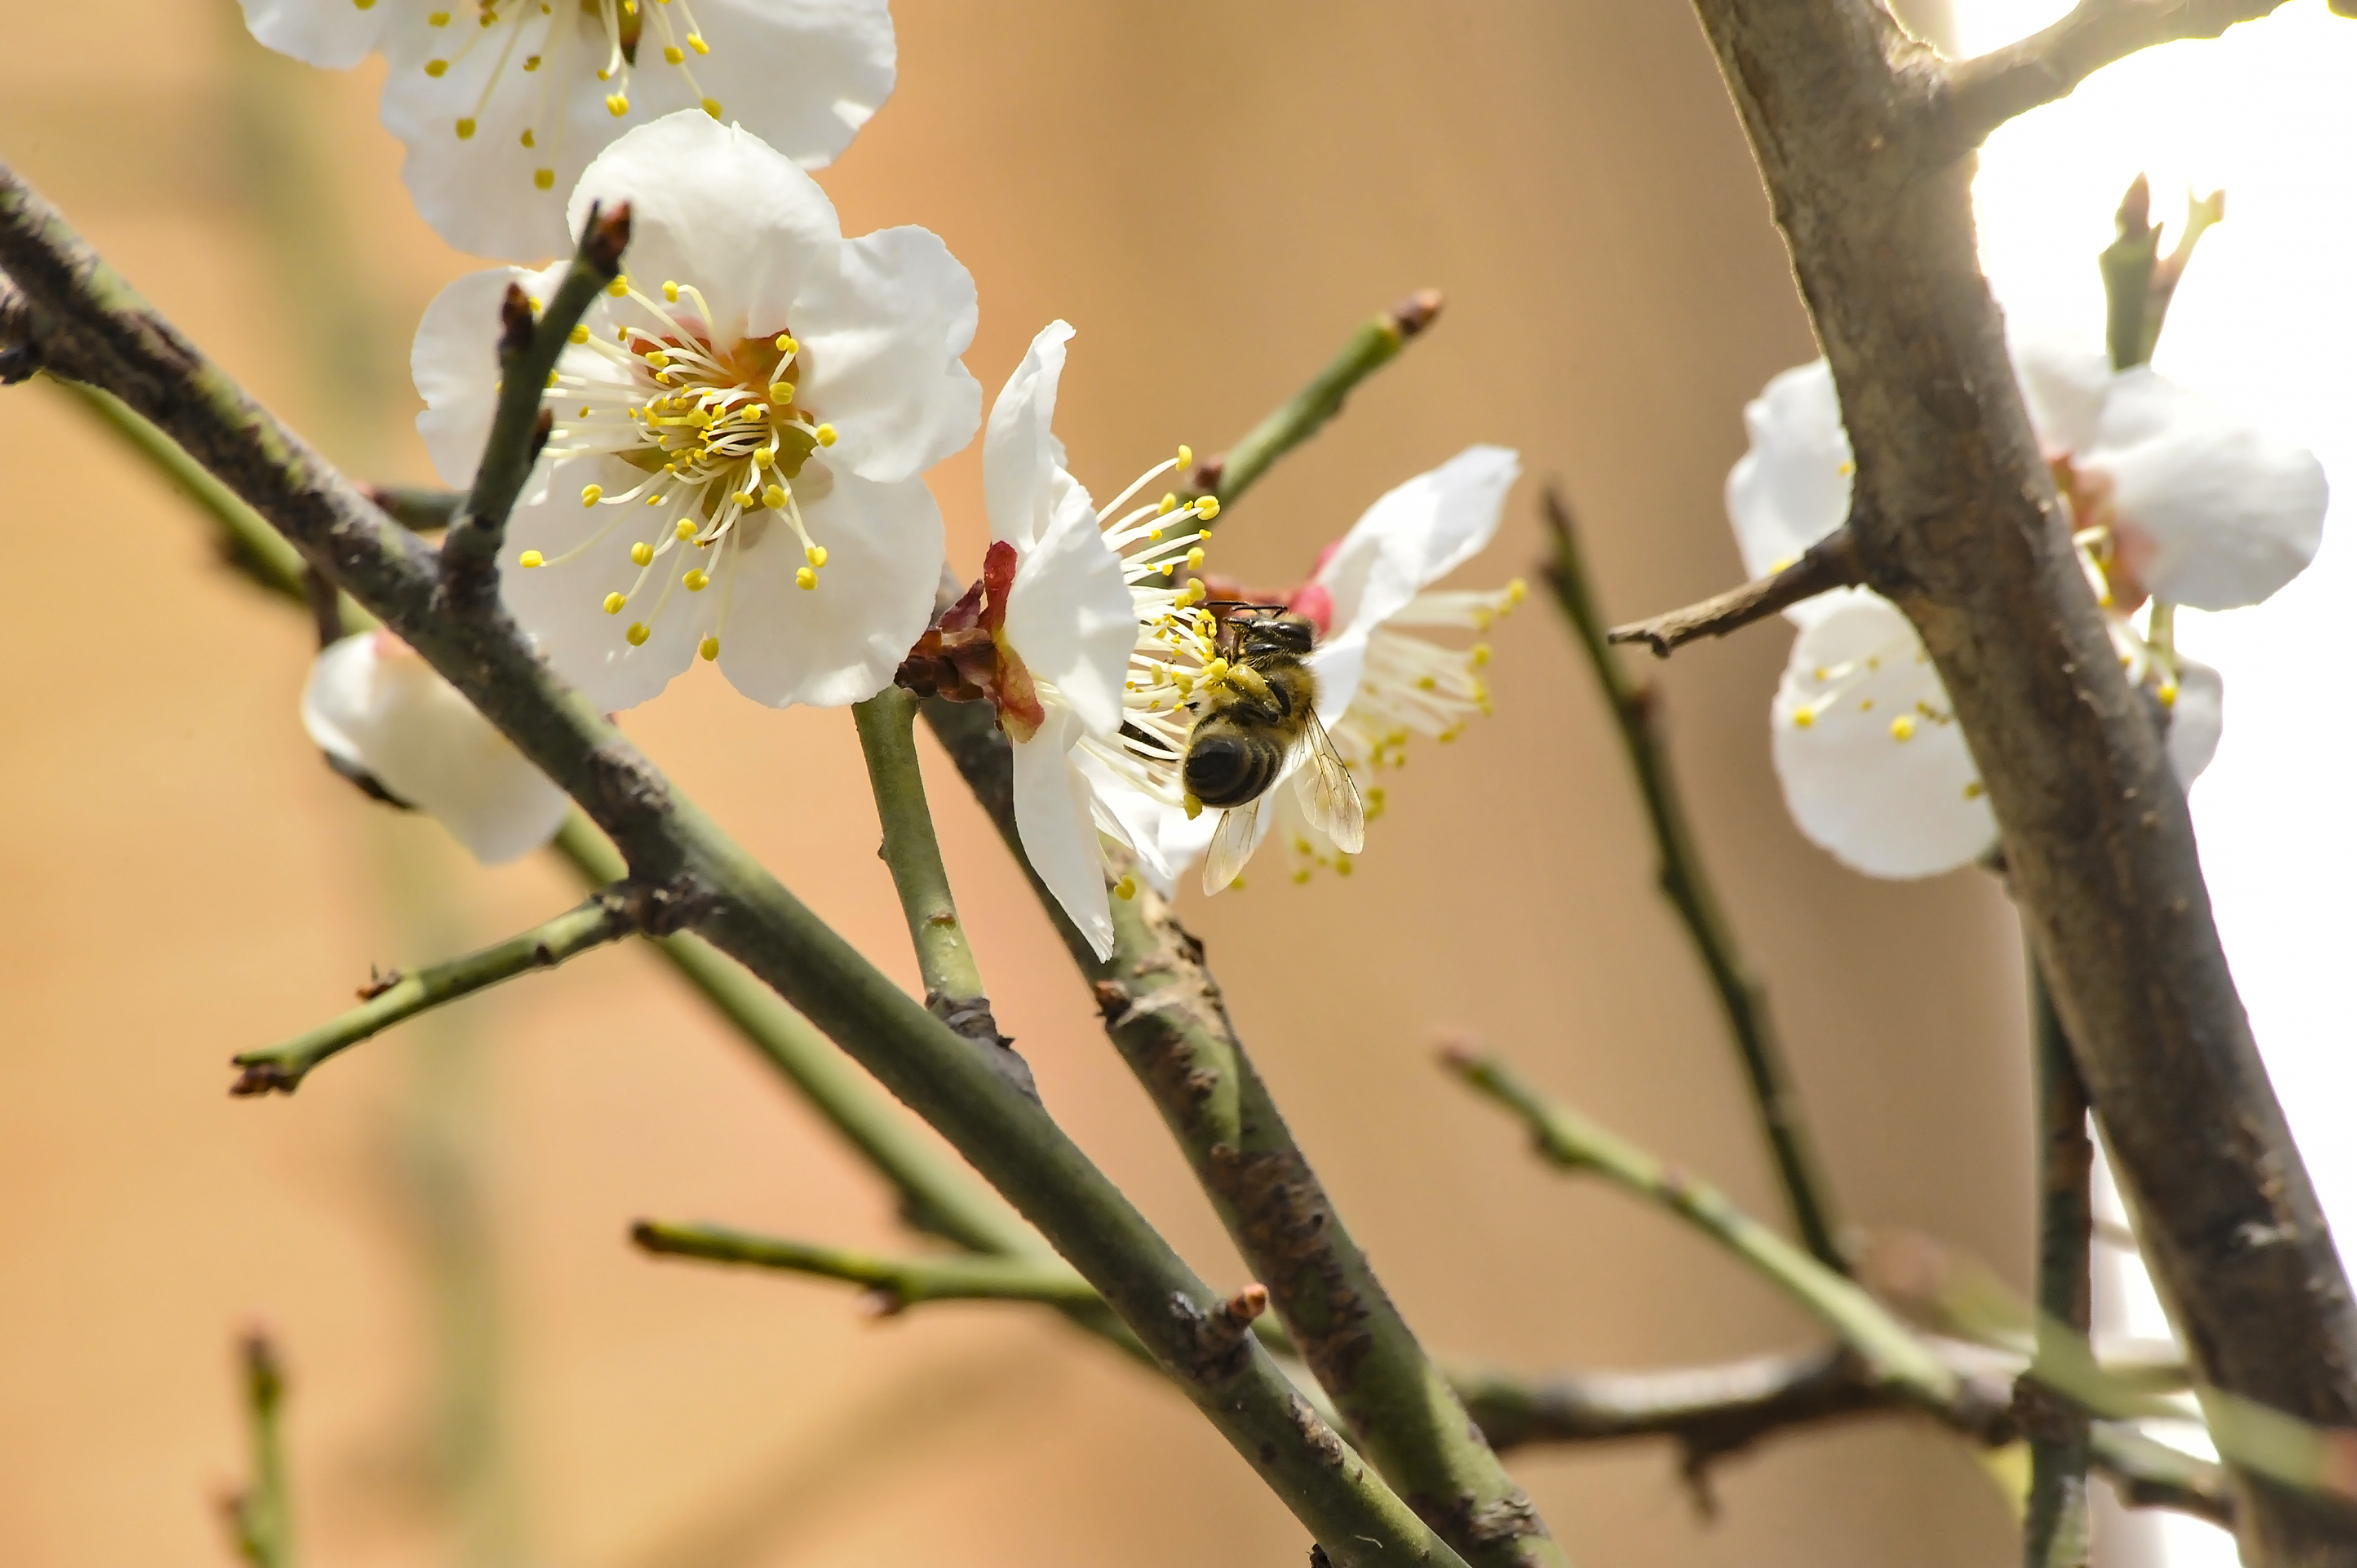
bee, honeybee, flower, plant, spring, branch, membrane winged insect, twig, Rosa sericea, flowering plant, pollinator, blossom, insect, pollen, nectar, bumblebee, rosa canina, prunus, plant stem, tachinidae